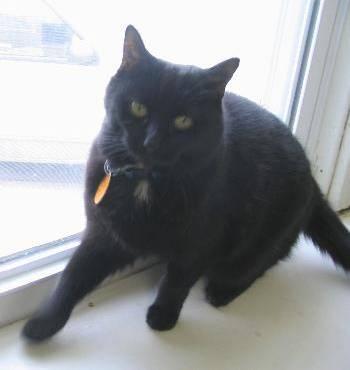
cat